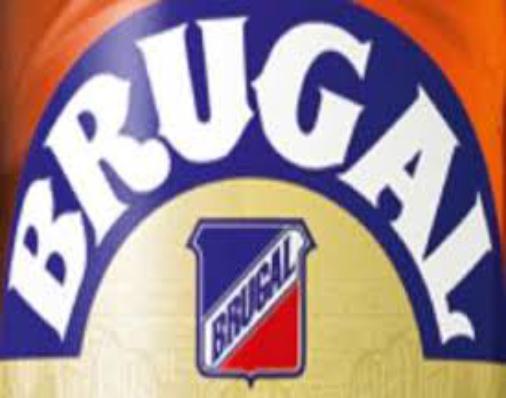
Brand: Brugal
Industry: Food